History of the Jews in New York (state)

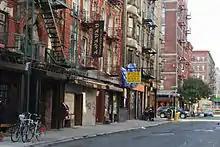
Lower East Side, New York City

Between 1880 and 1924, 2.5 million Ashkenazi Jews from the Russian Empire, Kingdom of Romania, and Austria-Hungary came to the United States and nearly 75 percent took up residence on the Lower East Side. The Jewish population in New York went from about 80,000 in 1880 to 1.5 million in 1920 This new mix of cultures changed what was a middle-class, acculturated, politically conservative community to a working-class, Yiddish-speaking group with a varied mix of ideologies including socialism, Zionism, and religious orthodoxy. The population of Jews eventually hit over one million by the 1900s and crowded into Jewish neighborhoods where they were not restricted from renting due to discriminatory policies that persisted until the end of World War II. The less-fortunate began to make the Lower East Side their own district as an influx of Jews reached the city between the 1870s and early 1900s.